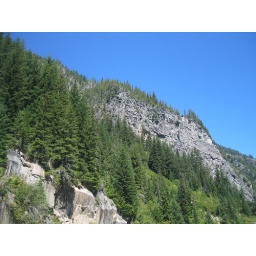
A tree-covered rock face in Mount Rainier National Park.